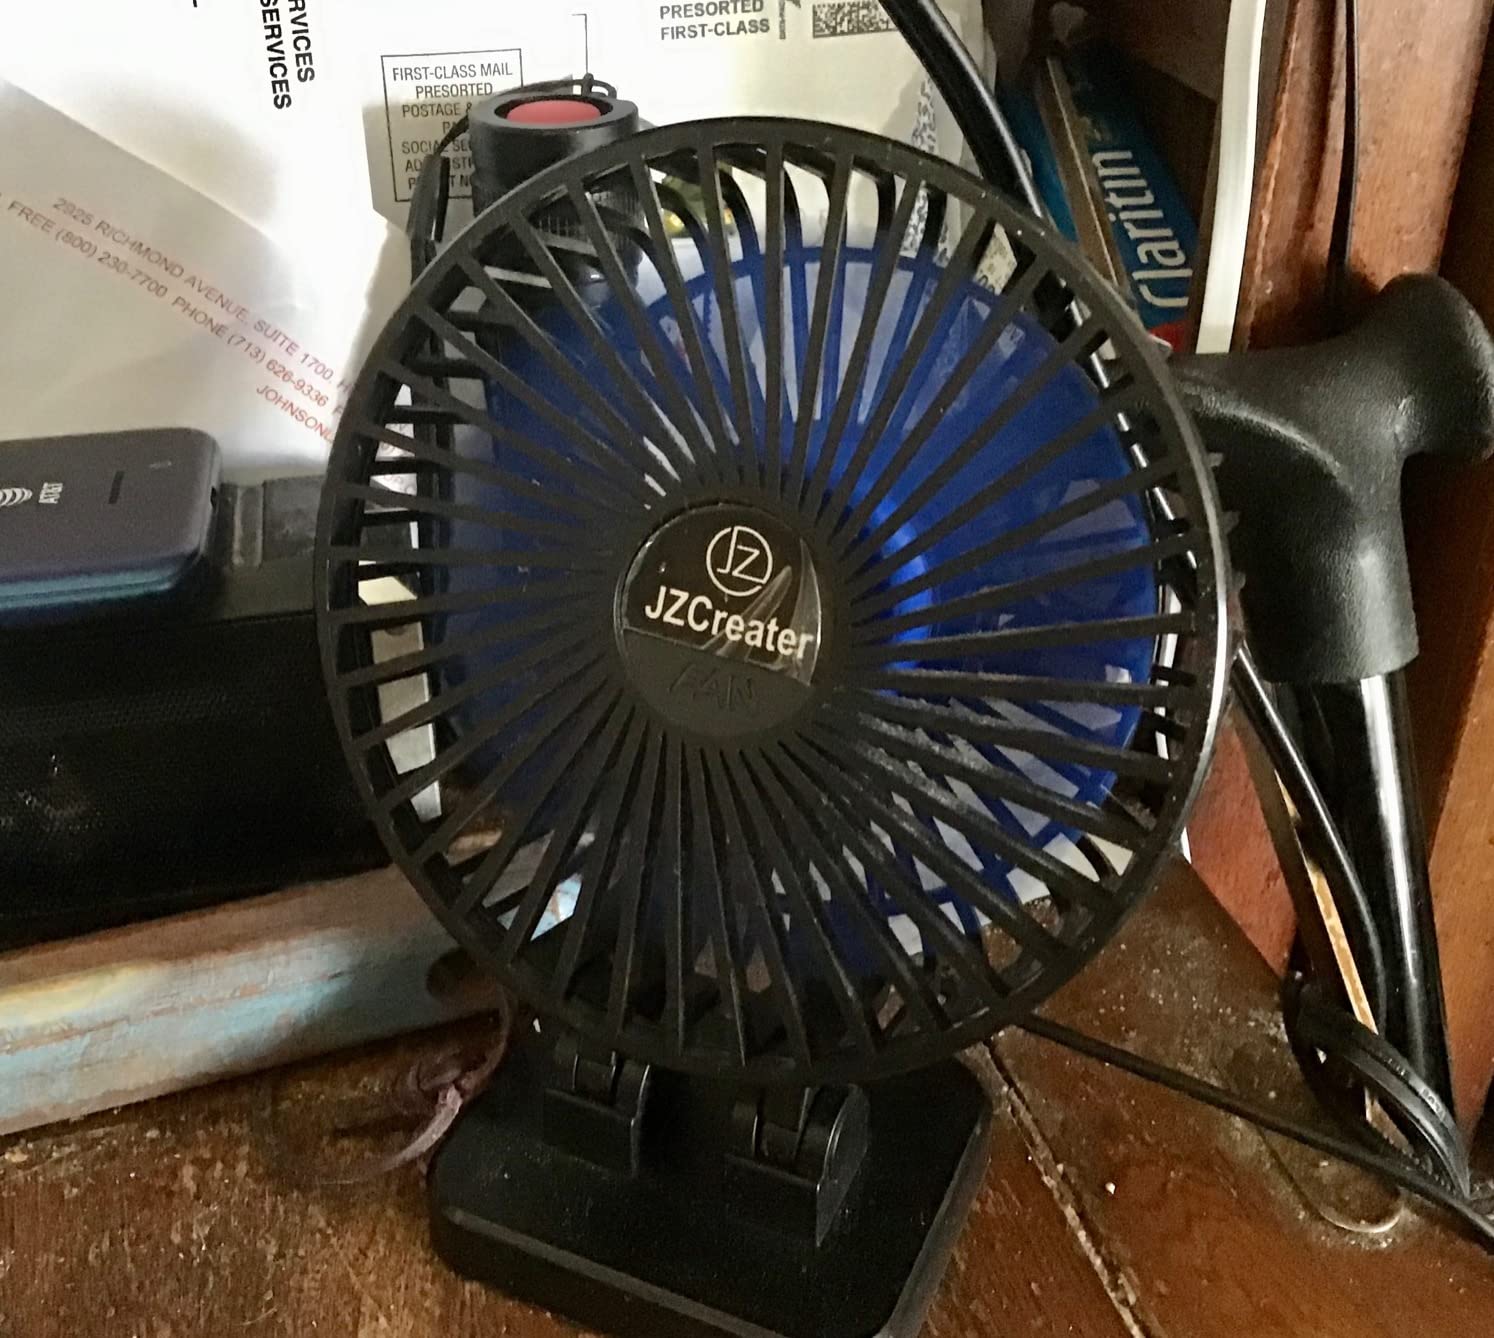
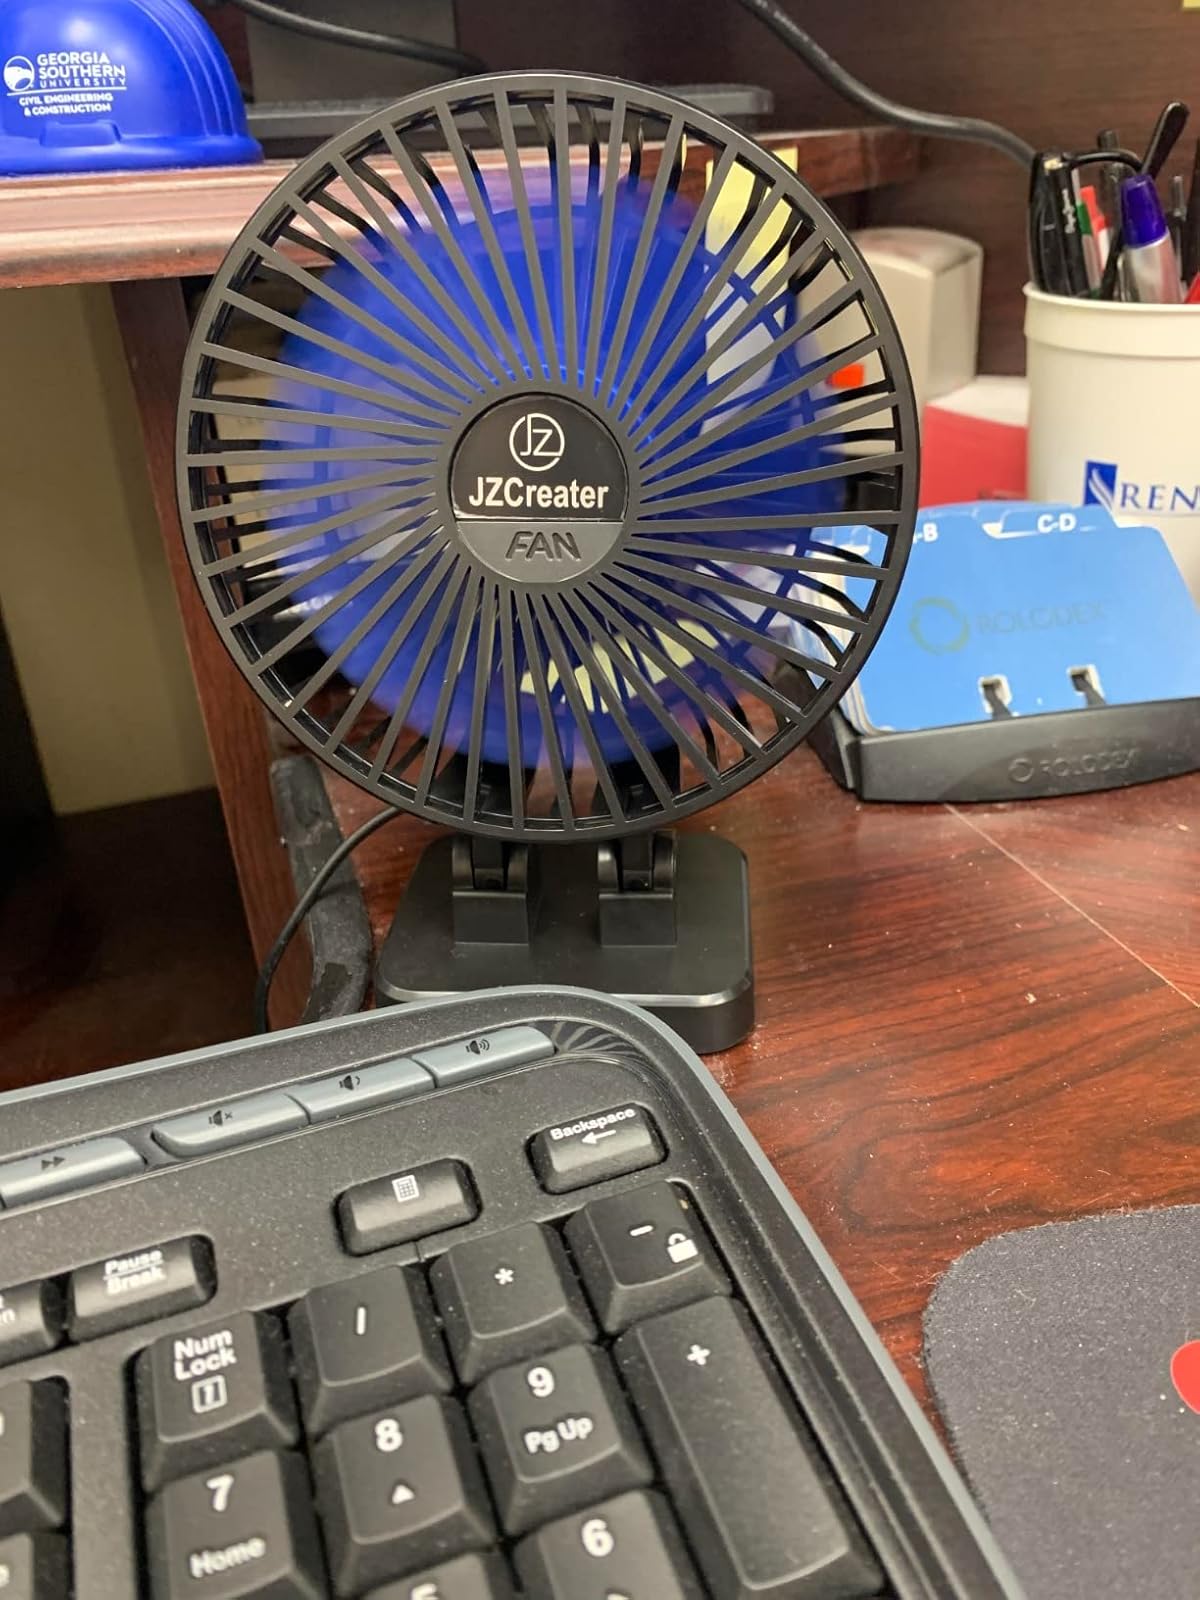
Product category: fan
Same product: yes